12th (Service) Battalion, Suffolk Regiment (East Anglian)

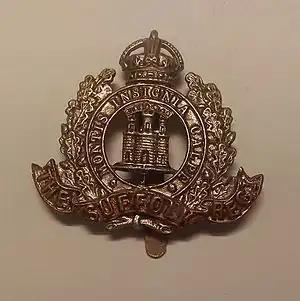
Cap badge of the Suffolk Regiment

The 12th (Service) Battalion, Suffolk Regiment (East Anglian) was a 'Bantam' infantry unit recruited as part of 'Kitchener's Army' in World War I. It was raised in the summer of 1915 and served on the Western Front from June 1916, seeing action against the Hindenburg Line and at Bourlon Wood. It was almost destroyed during the German spring offensive of 1918 and was sent back to England to be reconstituted. The reformed battalion then took part in the final advance to victory in Flanders.